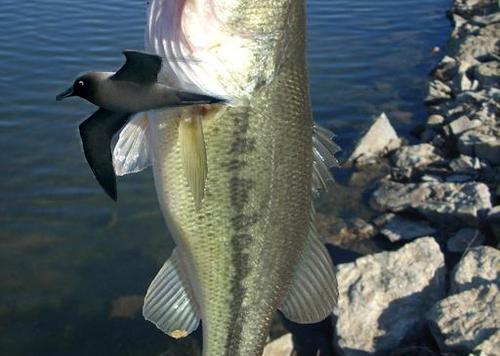
Bird species: Sooty_Albatross
Bird type: waterbird
Background: water